Answer in natural language. Considering the relative positions, where is gray rectangle sofa with respect to DeskLamp? Choose between the following options: left or right
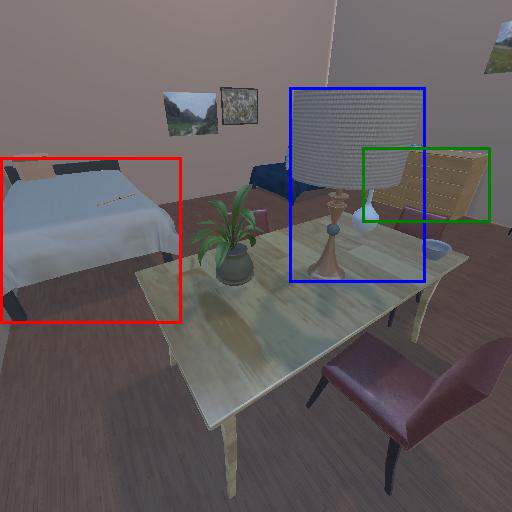
<answer>left</answer>